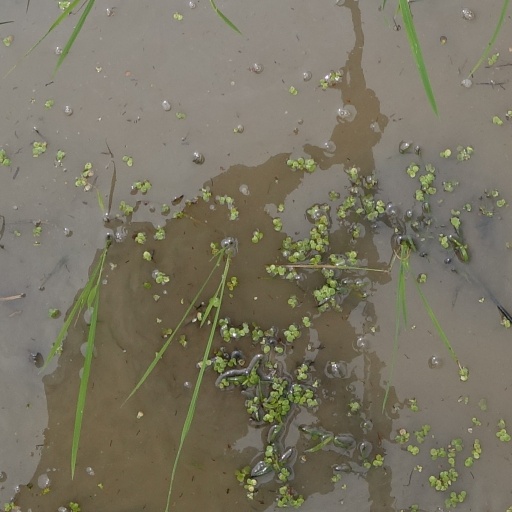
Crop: rice